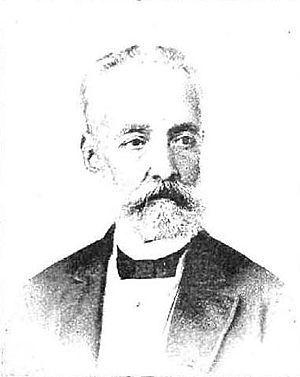
Gabriel Balart i Crehuet est un compositeur, chef d'orchestre et pédagogue espagnol d'origine catalane.